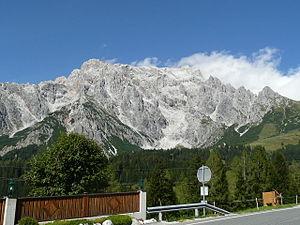
Hochkönig vu depuis la B164 avant le col Dientner Sattel